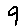
Label: 9